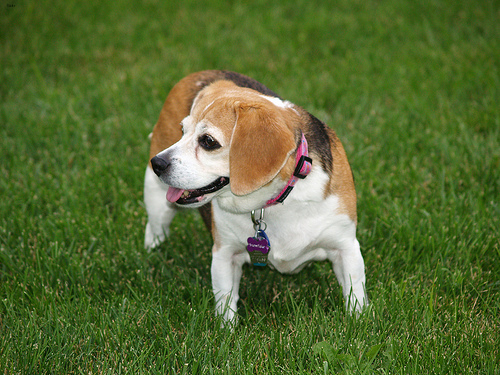
Breed: beagle